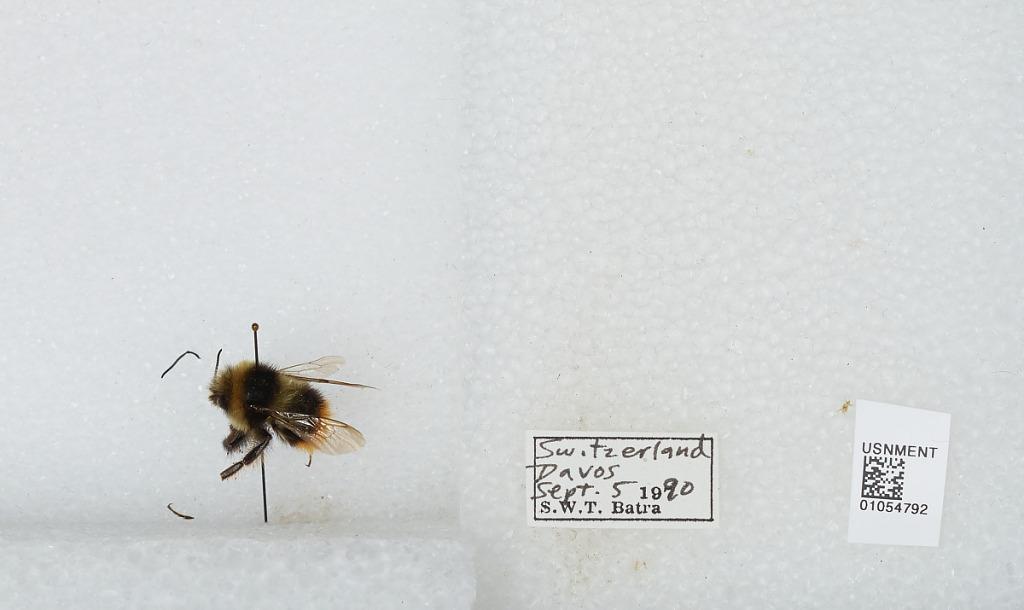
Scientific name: Bombus sp.
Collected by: S. Batra
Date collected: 1990-9-5
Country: Switzerland
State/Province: Grisons
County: Prättigau/Davos
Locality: Davos
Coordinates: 46.8028, 9.83613